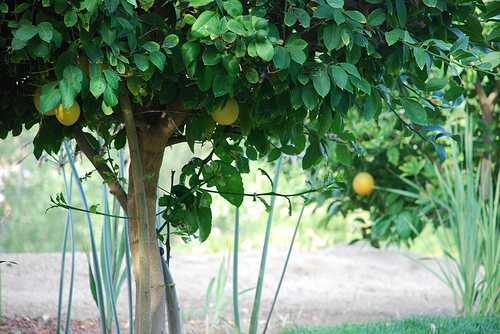
Label: Lemon